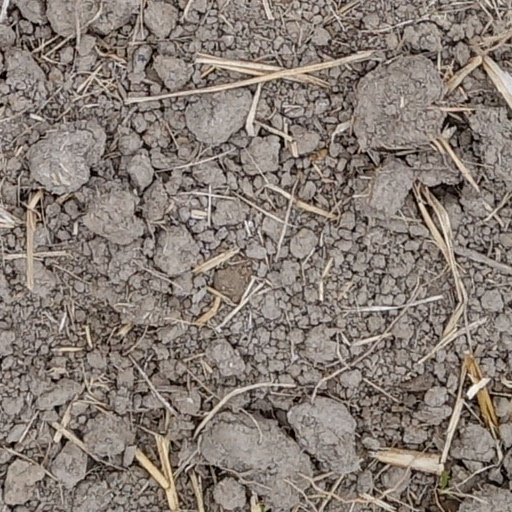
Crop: wheat